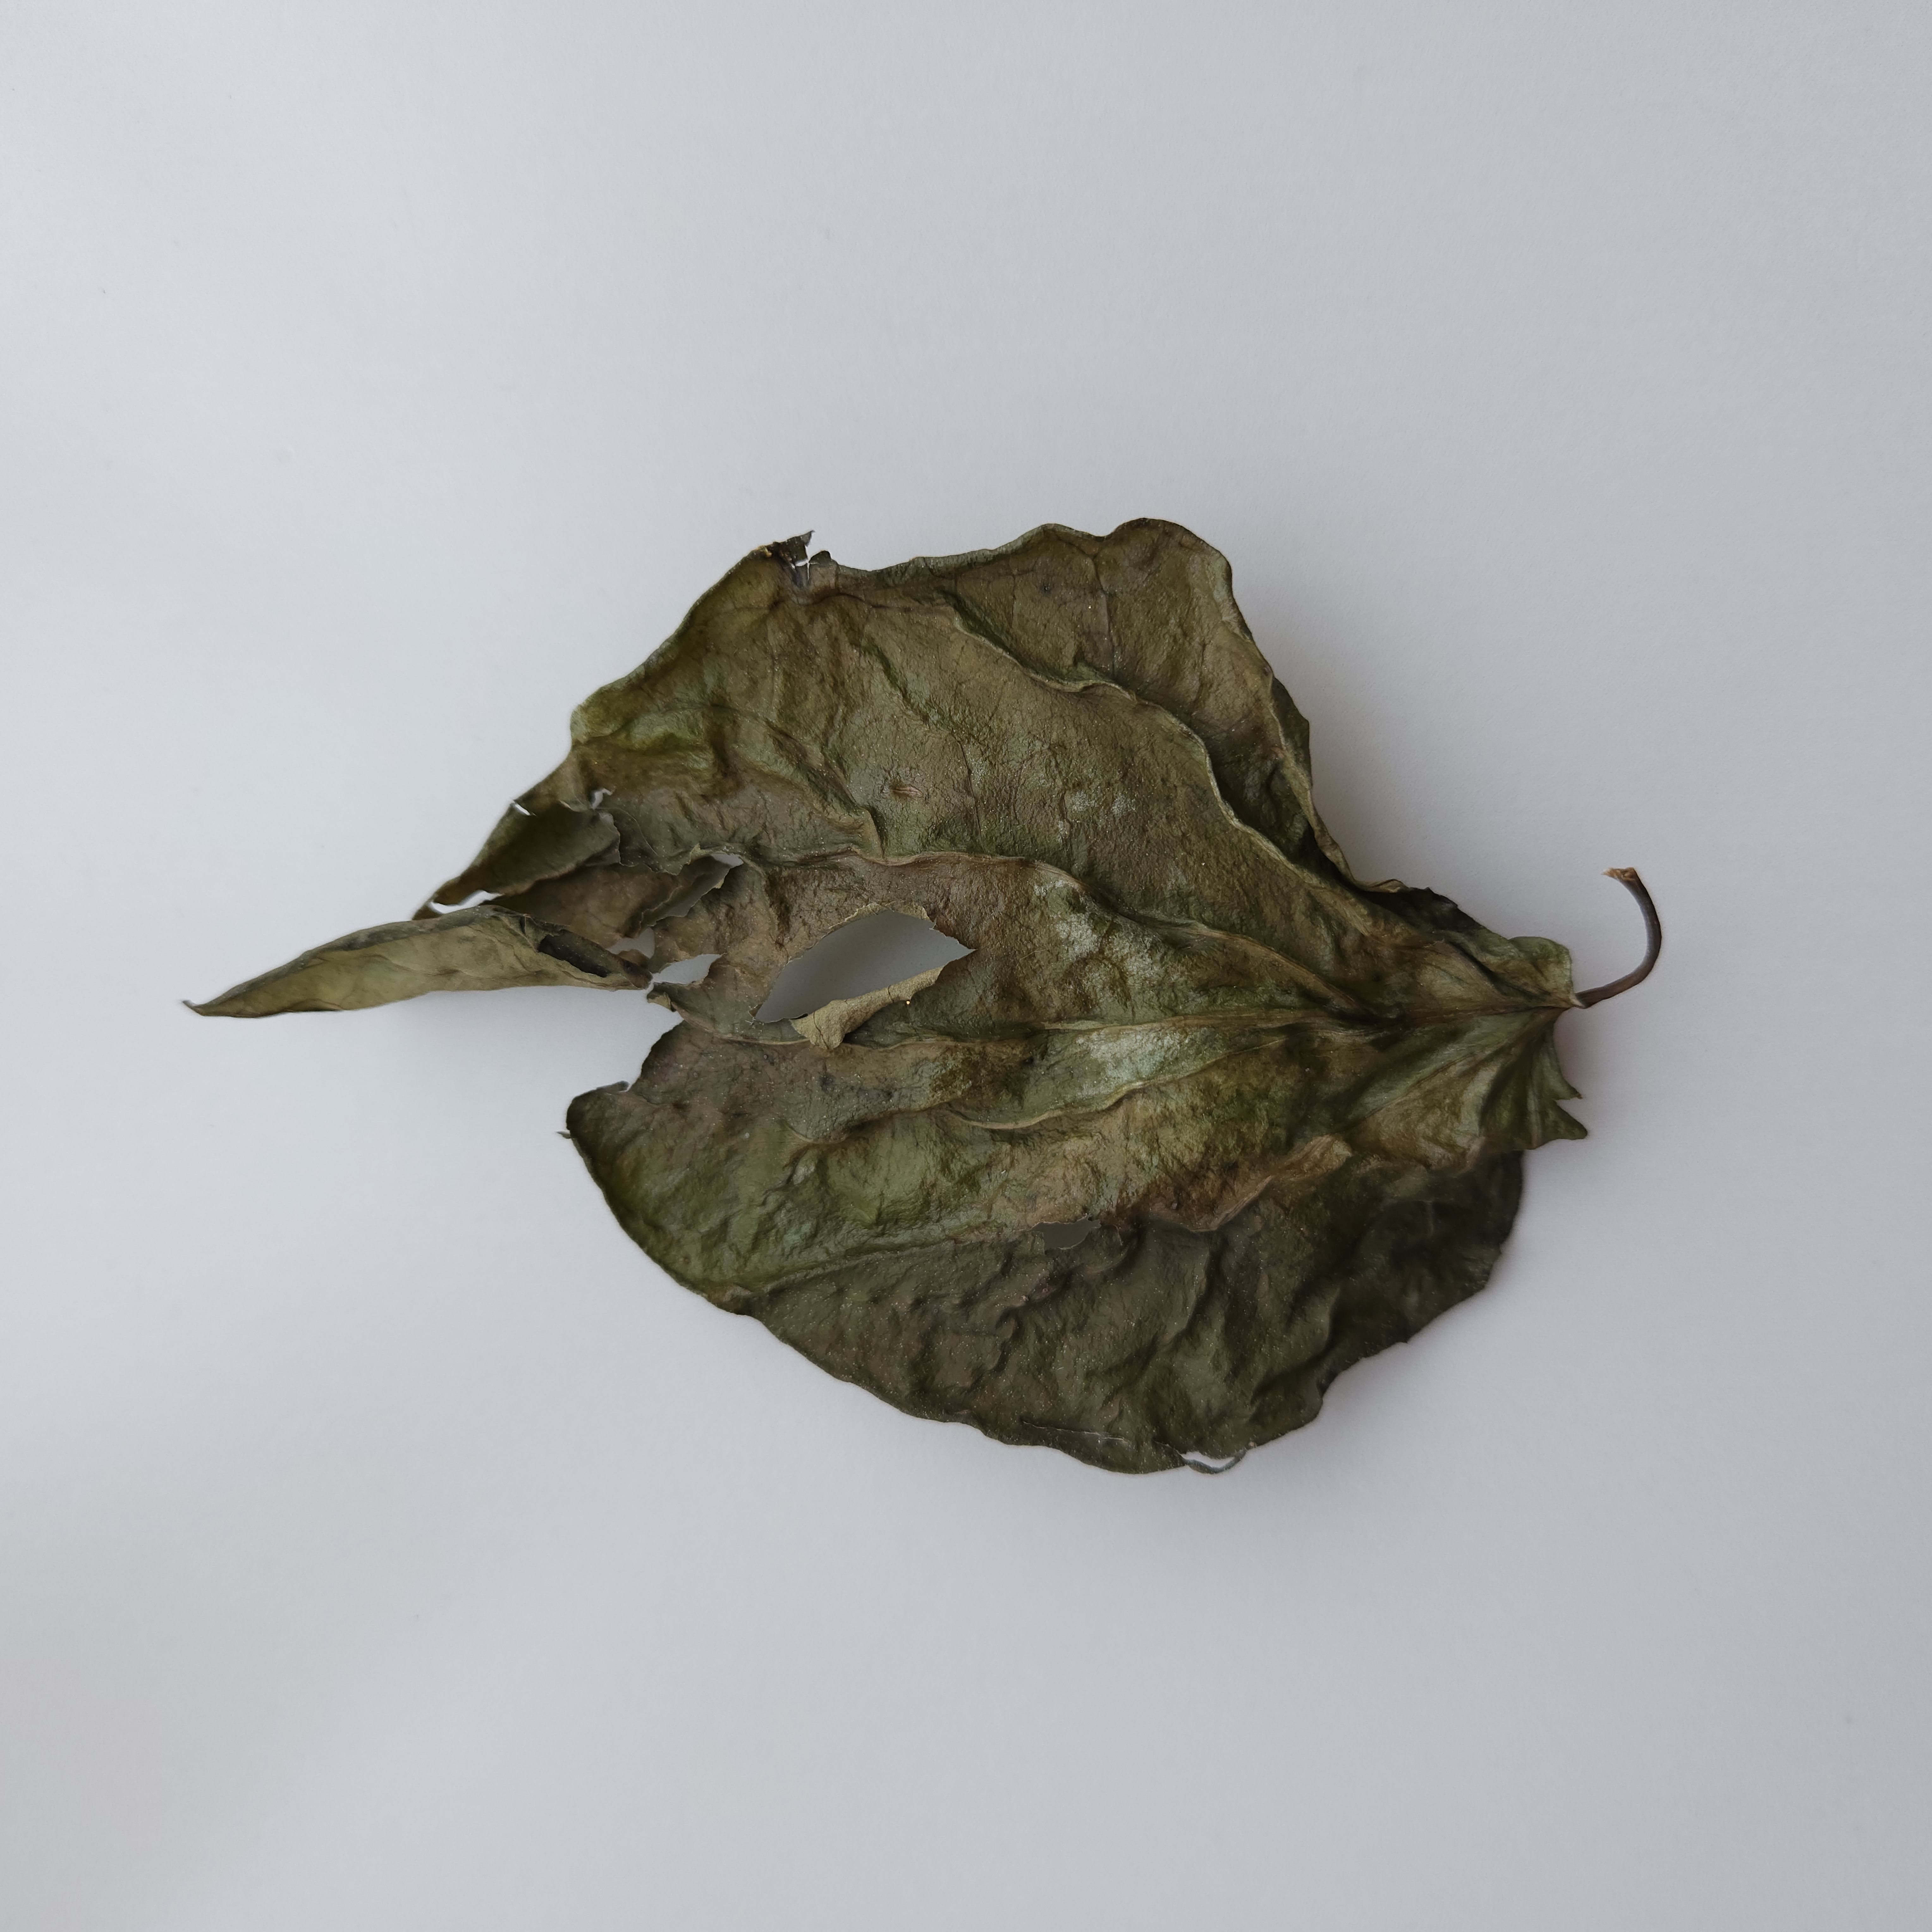
Label: Dried